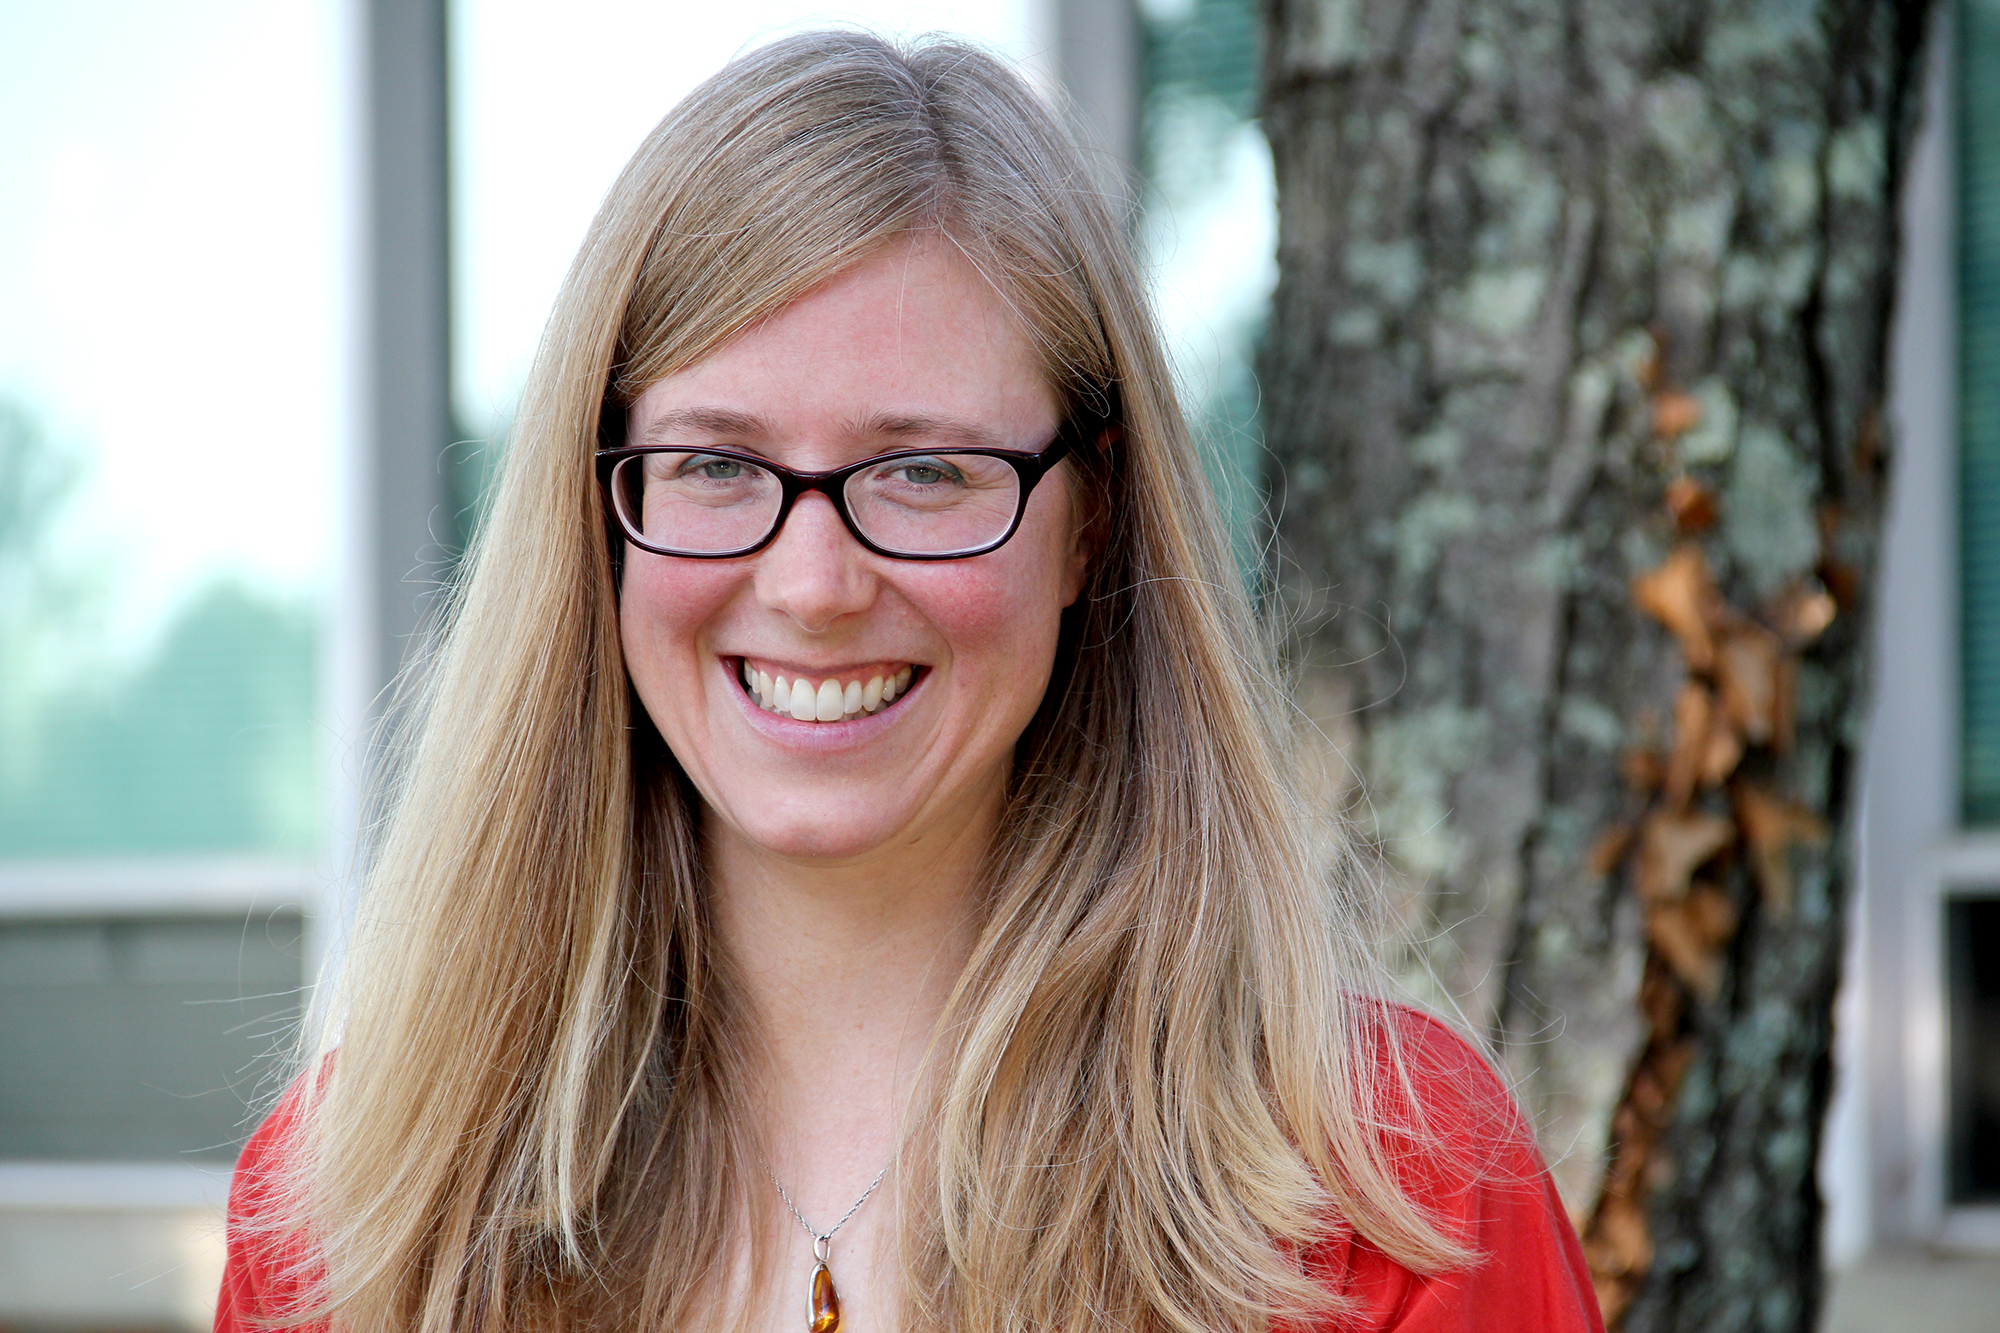
Gender: women